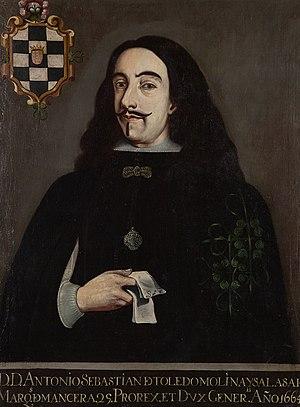
Antonio Sebastián de Toledo Molina y Salazar, deuxième marquis de Mancera, est le vice-roi de la Nouvelle-Espagne du 15 octobre 1664 au 8 décembre 1673. Il est le fils de Pedro Álvarez de Toledo y Leiva, vice-roi du Pérou.